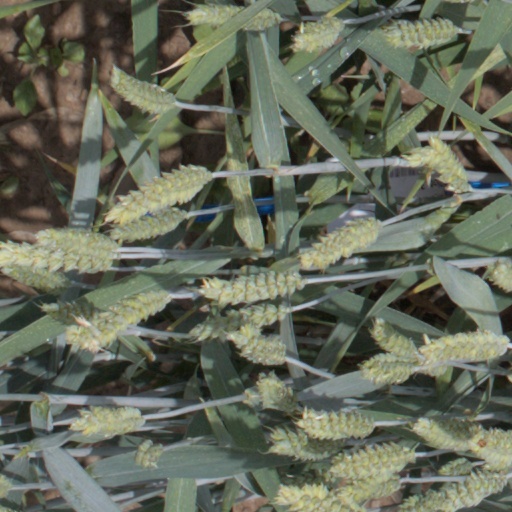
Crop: wheat